Bicentennial Greenbelt Park

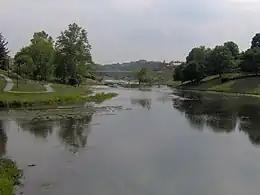
Bicentennial Greenbelt Park

Bicentennial Greenbelt Park is a public park located in downtown Maryville, Tennessee.